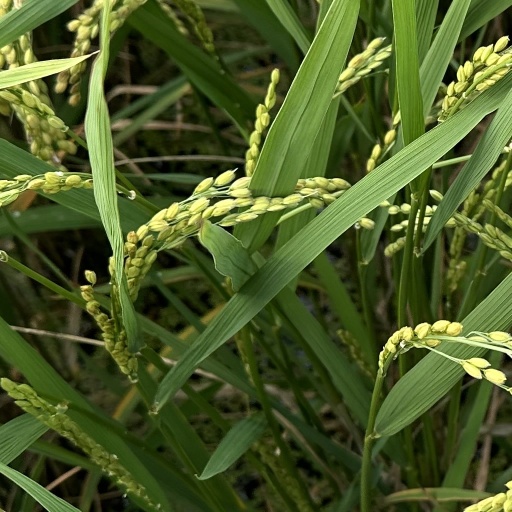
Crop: rice